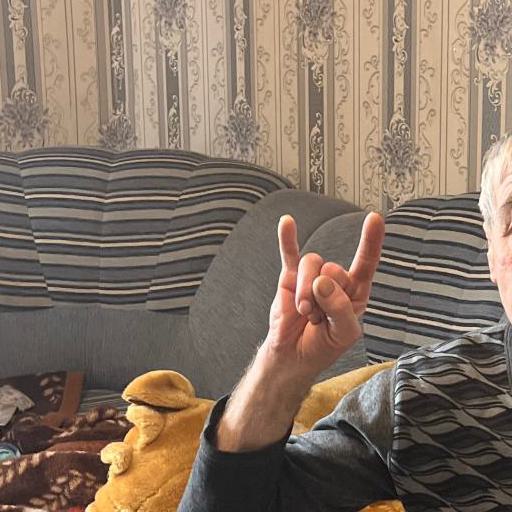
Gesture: rock